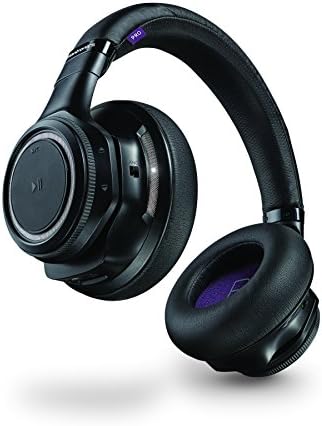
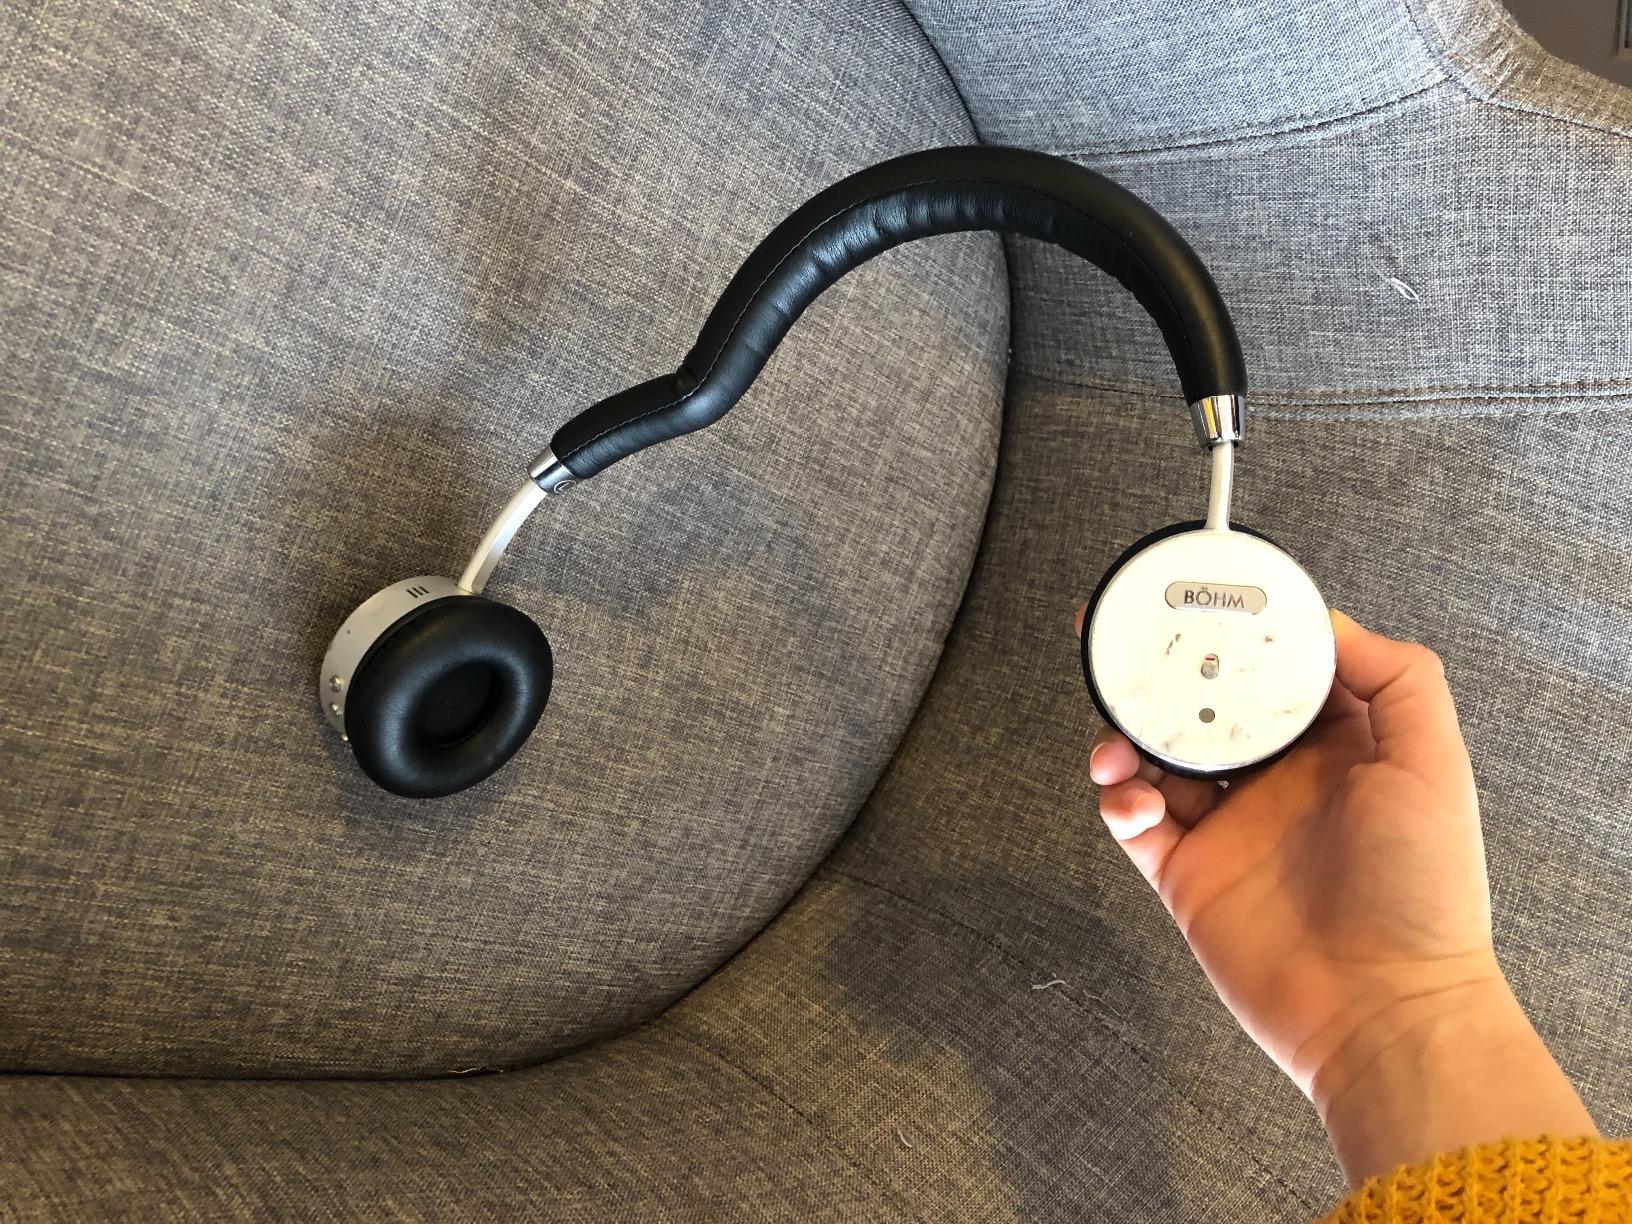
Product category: headphones
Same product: no